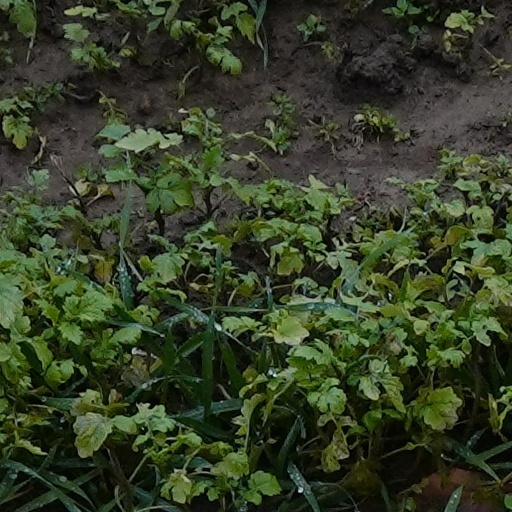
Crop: wheat